Spring (Plastov painting)

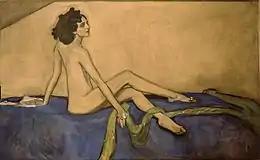
Valentin Serov. "Ida Rubinstein", 1910, Russian Museum, St. Petersburg

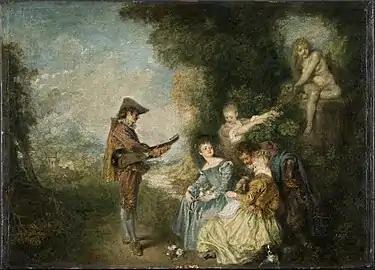
Antoine Watteau. "The Lesson of Love", 1716—1717

According to his sister-in-law, the artist Elena Kholodilina, Arkady Plastov treated spring with joy. During the winter he lived in Moscow, and in the spring he would come to his small home —the village of Prislonikha, Ulyanovsk region— and of necessity he himself would take out the second frames in the house and open the windows. This action was like a ritual.